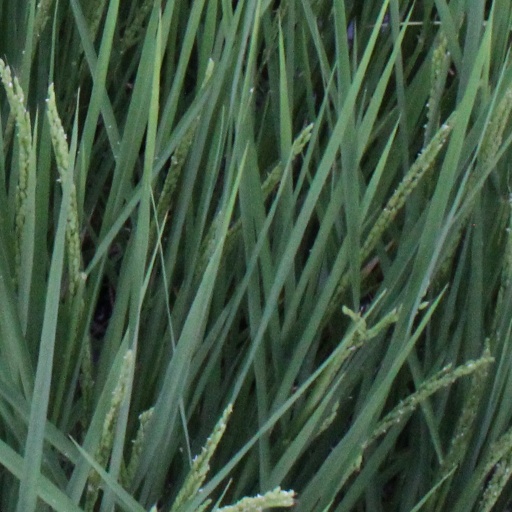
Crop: rice